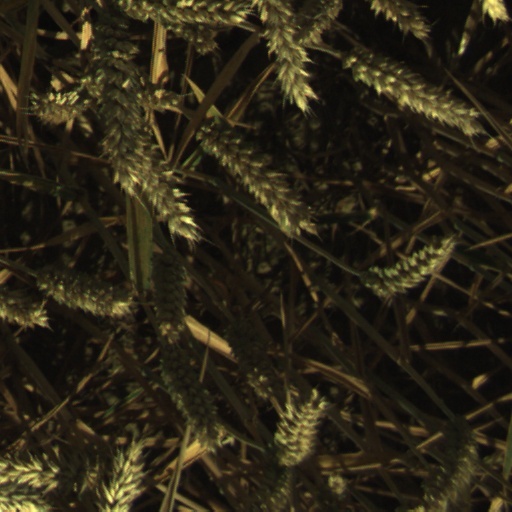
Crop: wheat